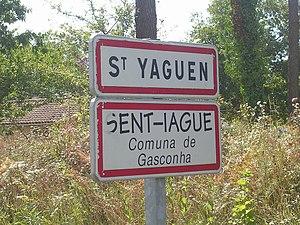
Panneau en français et gascon d'entrée dans la commune de Saint-Yaguen, dans le département français des Landes
Saint-Yaguen est une commune française située dans le département des Landes, en région Nouvelle-Aquitaine.